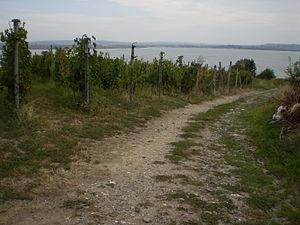
L'histoire de la viticulture en Tchéquie remonte à l'histoire romaine. Son vignoble a connu son apogée au XVIᵉ siècle et son périgée dans la première moitié du XXᵉ siècle. Malgré une replantation accélérée au début du XXIᵉ siècle, la viticulture tchèque n'a pas réussi à retrouver avant son entrée dans l'Union européenne la superficie plantée qu'elle possédait cinq siècles plus tôt. Néanmoins, la qualité de ses vins n'a pas été en reste.